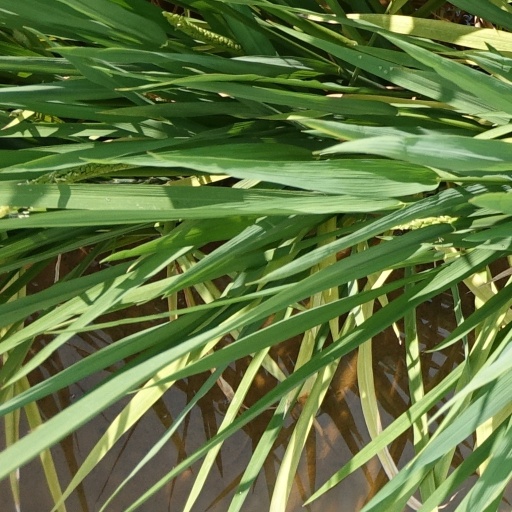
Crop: rice